In a Savage Land

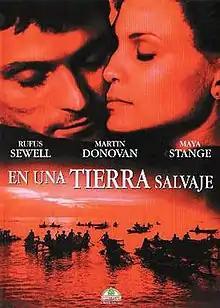

In a Savage Land is a 1999 Australian film set in New Guinea just prior to and during World War II. It won the 2000 ARIA Music Award for Best Original Soundtrack.